Achaea mezentia

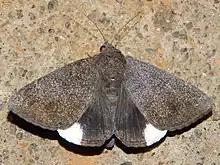
"Achaea mezentia"

Achaea mezentia is a moth of the family Erebidae first described by Caspar Stoll in 1780. It is found in India and Sri Lanka.